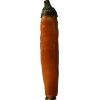
Label: pepper